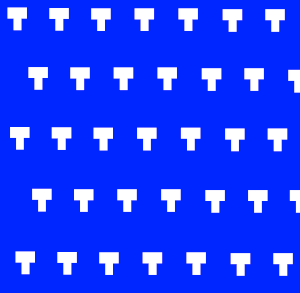
Motif tricot norvégien, forme de T
Le tricot norvégien est un tricot réalisé entièrement en rond qui se caractérise par des motifs décoratifs de coloris différents que la majorité des gens dans le monde associe au folklore et à la culture des campagnes de la Norvège centrale et méridionale. Il dépasse néanmoins rarement les trois couleurs et emprunte ses motifs à la flore scandinave, la faune locale, le climat nordique et la vie quotidienne des Norvégiens. Certains motifs proviennent d’une tradition ancestrale que le tricot partage avec les autres activités de l’industrie à domicile typiquement norvégienne comme la broderie, la sculpture sur bois ou le rosemaling. Très encadré à partir du XIXᵉ siècle par les associations regroupant les artisans à domicile qui craignaient surtout une perte de qualité et d'authenticité, le tricot norvégien passera lentement de la production domestique à la mécanisation et l'industrialisation dans une économie mondialisée où il faut inévitablement combattre l'imitation et la contrefaçon.